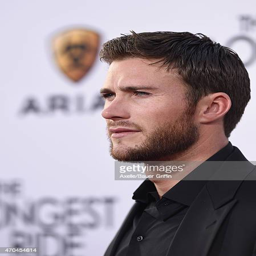
actor arrives at the premiere at imax